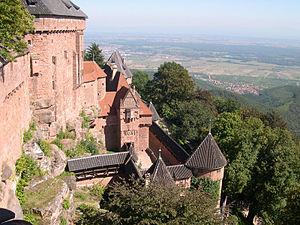
Château du Haut-Koenigsbourg, vue de l'une des tours - France, septembre 2004
Le château du Haut-Kœnigsbourg est un château fort alsacien du XIIᵉ siècle, profondément remanié au XVᵉ siècle et restauré avant la Première Guerre mondiale sous Guillaume II. Le château se dresse sur la commune française d'Orschwiller dans le département du Bas-Rhin en région Grand Est, au sein de la région historique et culturelle d'Alsace.
L’Alsace est une région culturelle et historique de l’est de la France à la frontière avec l'Allemagne et la Suisse. Ses habitants sont appelés les Alsaciens.